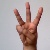
The image shows a hand gesture representing the letter 'W' in Indian Sign Language.